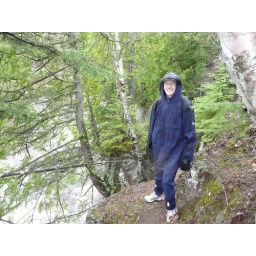
Walking on a shelf just above the water